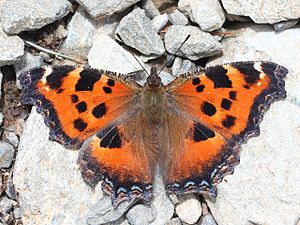
Admiral (sommerfugl) / Galleri
Admiralen er en sommerfugl i takvingefamilien. Den forekommer i hele Europa og gennem Nordafrika til Lilleasien, Iran og det østlige Rusland. Desuden findes den i det meste af Nordamerika og som formentlig indslæbt i New Zealand. Det er en træksommerfugl, der fra Sydeuropa kan komme så højt mod nord som Island. I Danmark er admiralen talrig sidst på sommeren. Den tiltrækkes af sent blomstrende kurveplanter som tidsler og hjortetrøst samt i særlig grad frugthavernes gærende nedfaldsfrugt.